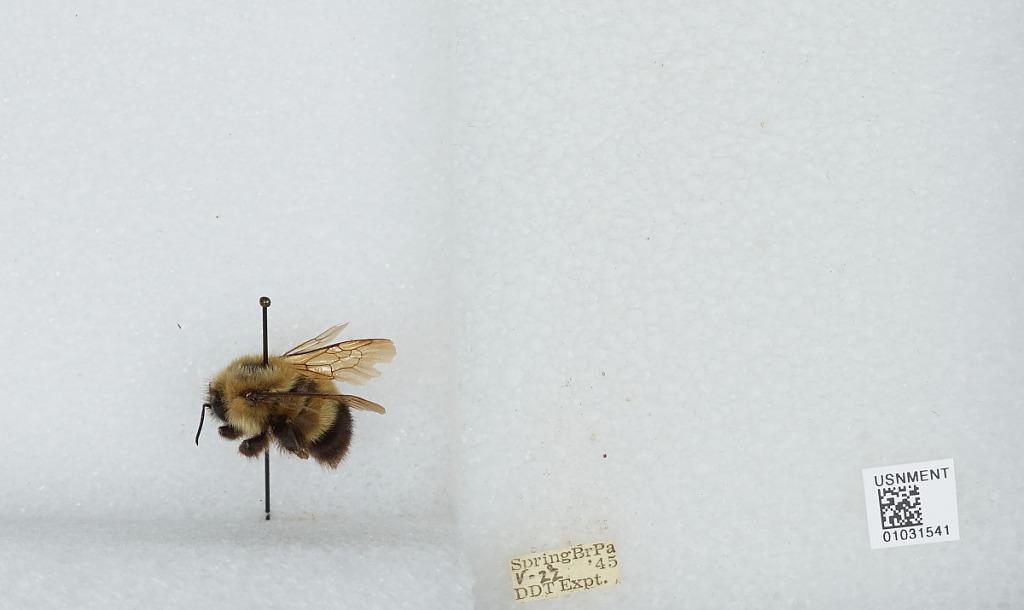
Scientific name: Bombus (Pyrobombus) vagans vagans Smith
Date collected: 1945-5-22
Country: United States
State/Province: Pennsylvania
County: Lackawanna
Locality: Spring Brook
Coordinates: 41.3, -75.5831